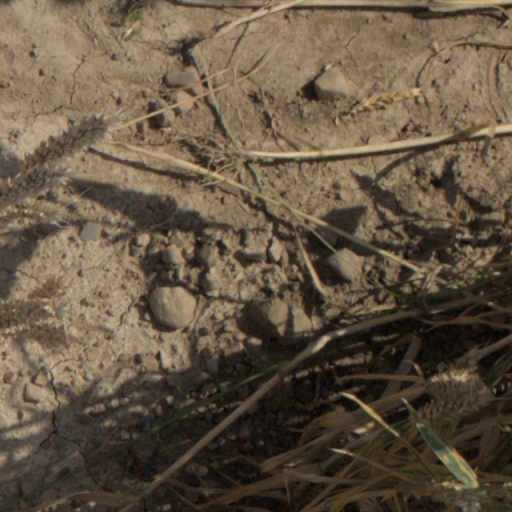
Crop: wheat